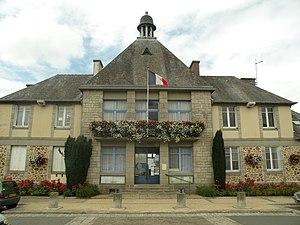
Mairie de Bécherel.